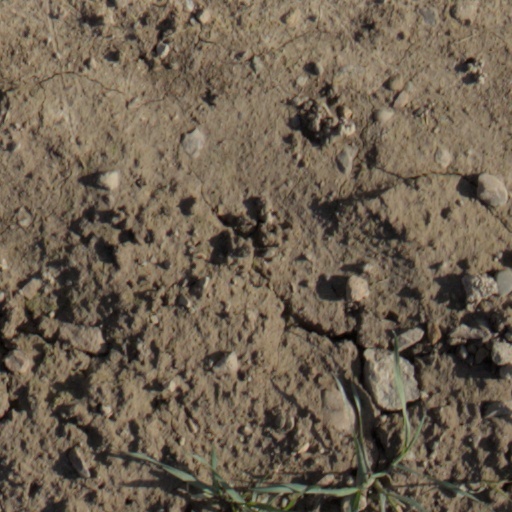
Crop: wheat